Anne de Joyeuse

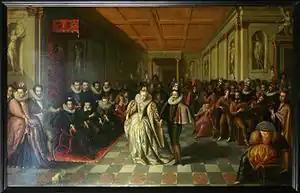
Painting of the marriage of Anne de Joyeuse and Marguerite de Lorraine. Henri III sits on a chair to the left

King Henri III began looking for advantageous marriages to cement the position of his chief favourites in court, choosing Marguerite de Lorraine for Joyeuse. There were initially objections to the match from Louise de Lorraine, queen of France and the duke of Lorraine that Joyeuse was of too low a birth to merit such a marriage. Surprisingly Joyeuse's own mother was also unkeen on the match, Marie being greatly fearful that her son would not be able to support the financial costs associated with providing for a princess and thus his ruination would follow. Henri overcame these objections. On 18 September of 1581 Joyeuse was married to Marguerite in a betrothal ceremony at the Louvre. The ceremony was witnessed by the cream of the French nobility, among them the duke of Guise and duke of Mercœur representing the bride's family and the duke of Montpensier and Cardinal Bourbon for Joyeuse. Also present were the chancellor Birague and "garde des sceaux" (guard of the seals) Cheverny. The wedding proper took place at the church of Saint-Germain-l'Auxerrois, with the king conducting the bride to the altar on 24 September. Henri dressed in matching clothes with those of Joyeuse, each man wearing a sumptuous costume of pearls and precious stones.